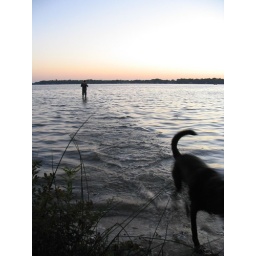
My sister's dog Dewey, responding when called. That's my brother-in-law standing in the lake.